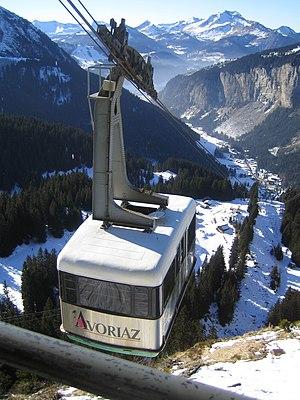
Ancien téléphérique des Prodains
Le Téléphérique Prodains Express est une remontée mécanique de type Téléphérique 3S situé à Avoriaz en Haute-Savoie. Cette remontée faisant partie du grand domaine skiable des Portes du Soleil, permet de relier le hameau des Prodains au fond du Vallon des Ardoisières à la station d’Avoriaz située en altitude et constitue une liaison importante entre Morzine et Avoriaz. Inauguré en 2013, il s’agit du deuxième Téléphérique 3S construit en France après le Téléphérique de l’Olympique à Val d’Isère. Il remplace un ancien téléphérique à va-et-vient sur le même parcours qui datait de 1962.